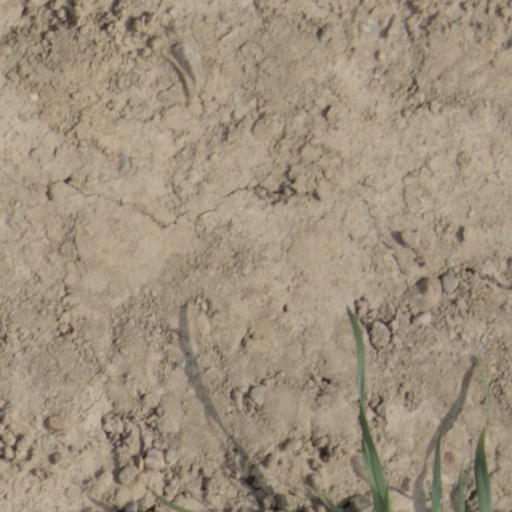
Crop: wheat